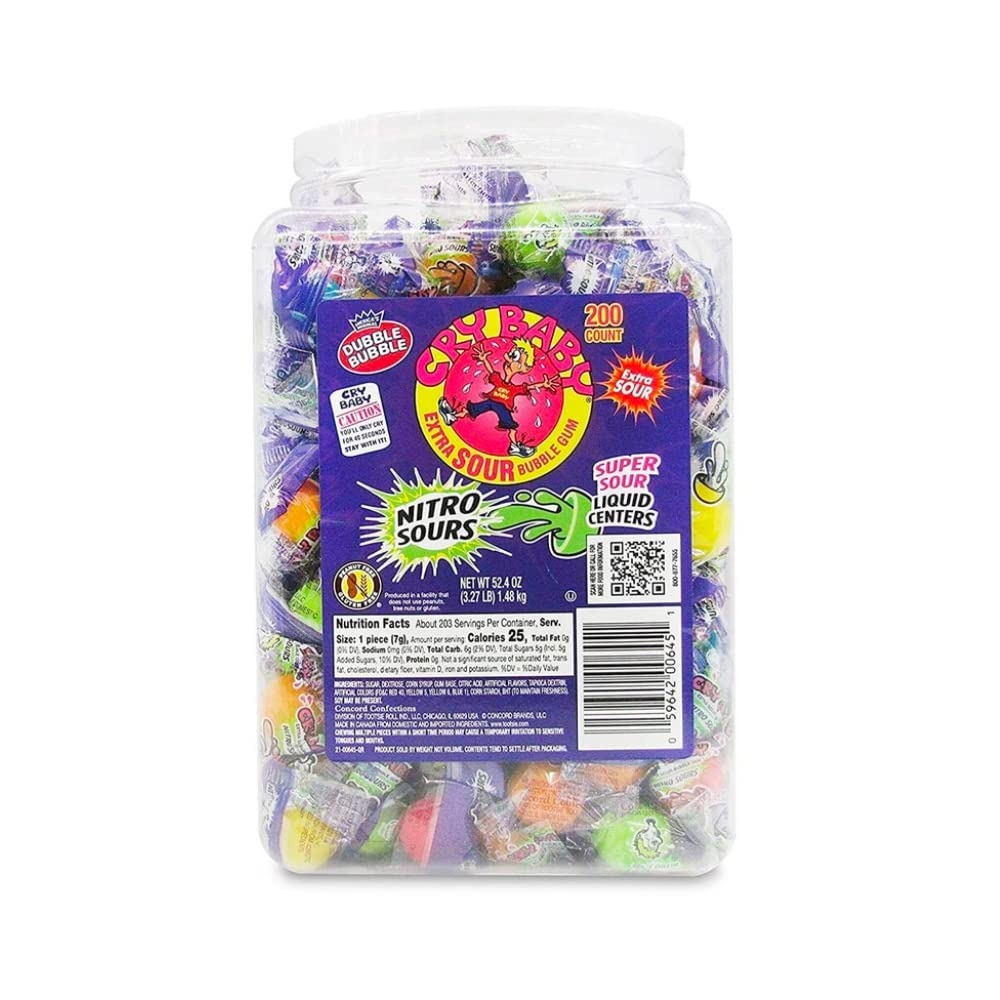
Item Name: Cry baby Nitro Sours Extra Sour Bubblegum Candy, 3.27 LB Tub - 200 Count Individually Wrapped
Value: 52.4
Unit: Ounce

Price: 36.75